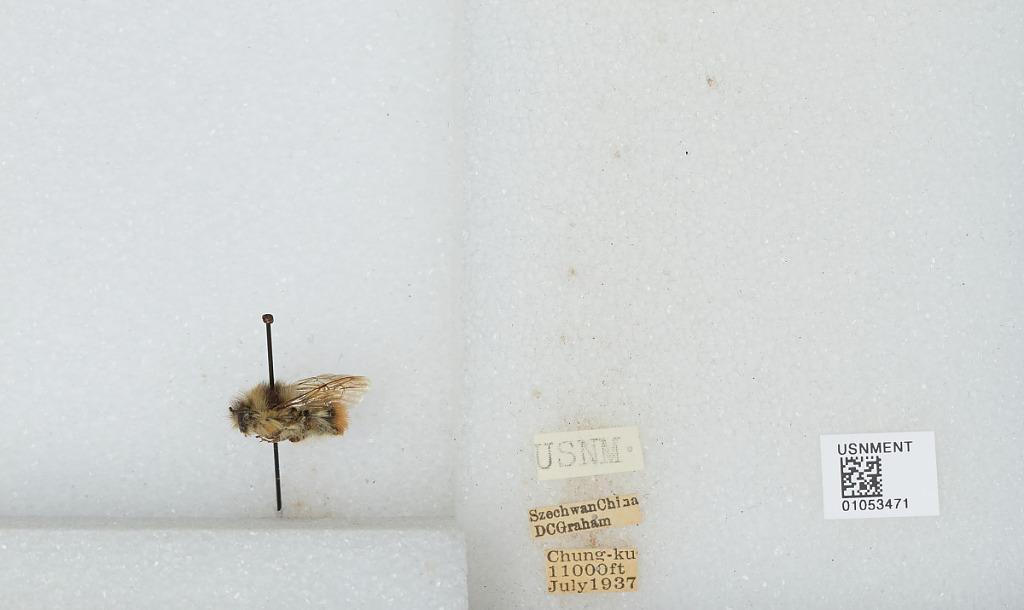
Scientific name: Bombus sp.
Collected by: D. Graham
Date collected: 1937-7-
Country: China
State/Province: Sichuan
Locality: Chung-ku